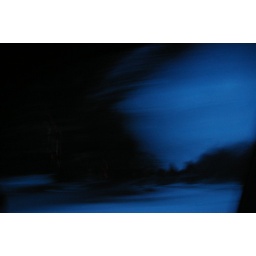
out the car window in January